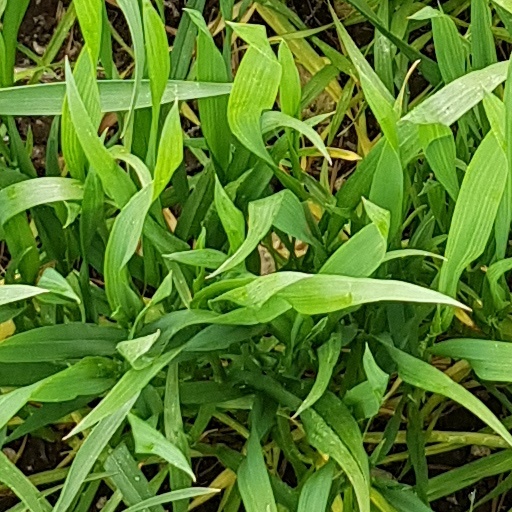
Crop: wheat